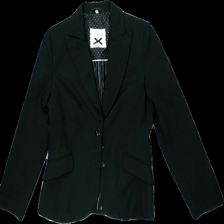
View: front
Type: Blazer
Category: Ladies
Brand: Kappahl
Colors: Black
Material: unknown
Cut: Regular
Size: 38
Season: All
Price range: 50-100
Recommended usage: Reuse
Description: black blazer